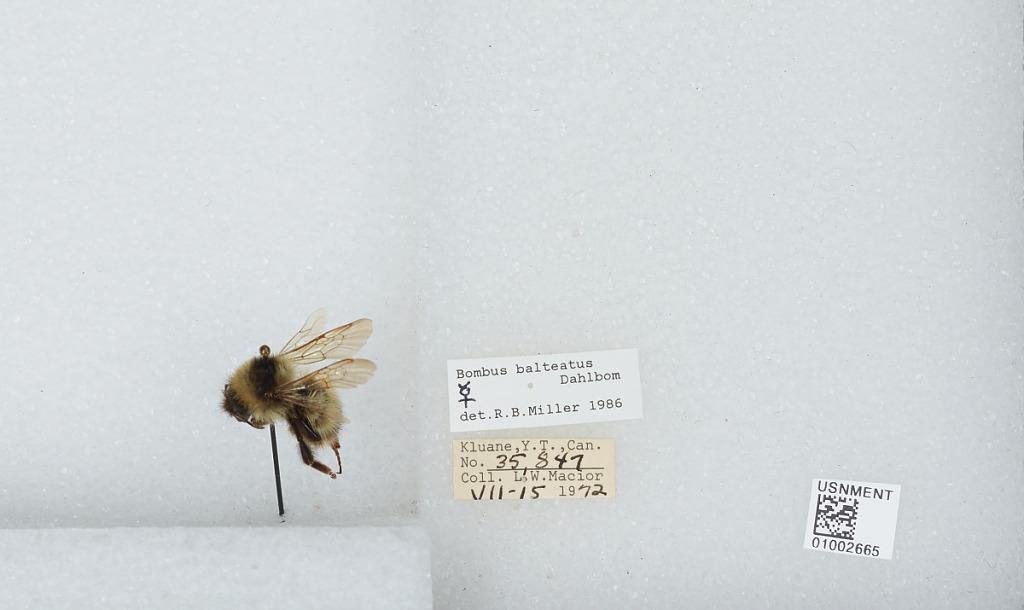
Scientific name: Bombus (Alpinobombus) balteatus Dahlbom
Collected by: L. Macior
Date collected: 1972-7-15
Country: Canada
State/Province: Yukon Territory
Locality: Kluane
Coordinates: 60.75, -139.5
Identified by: Miller, R. B.